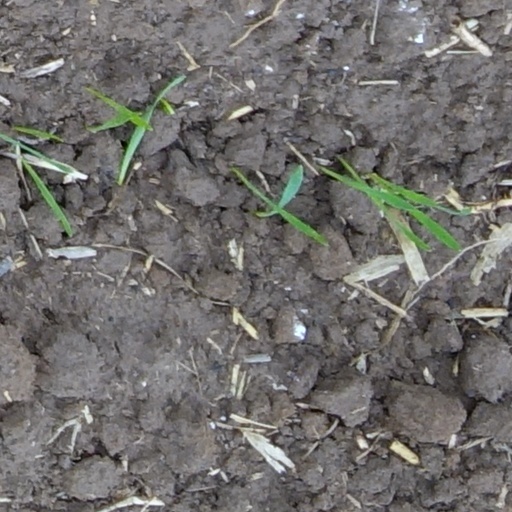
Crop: wheat